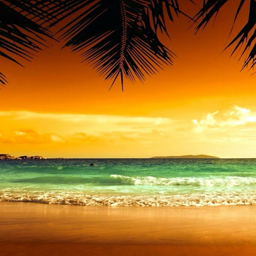
sunset on the beach # summer